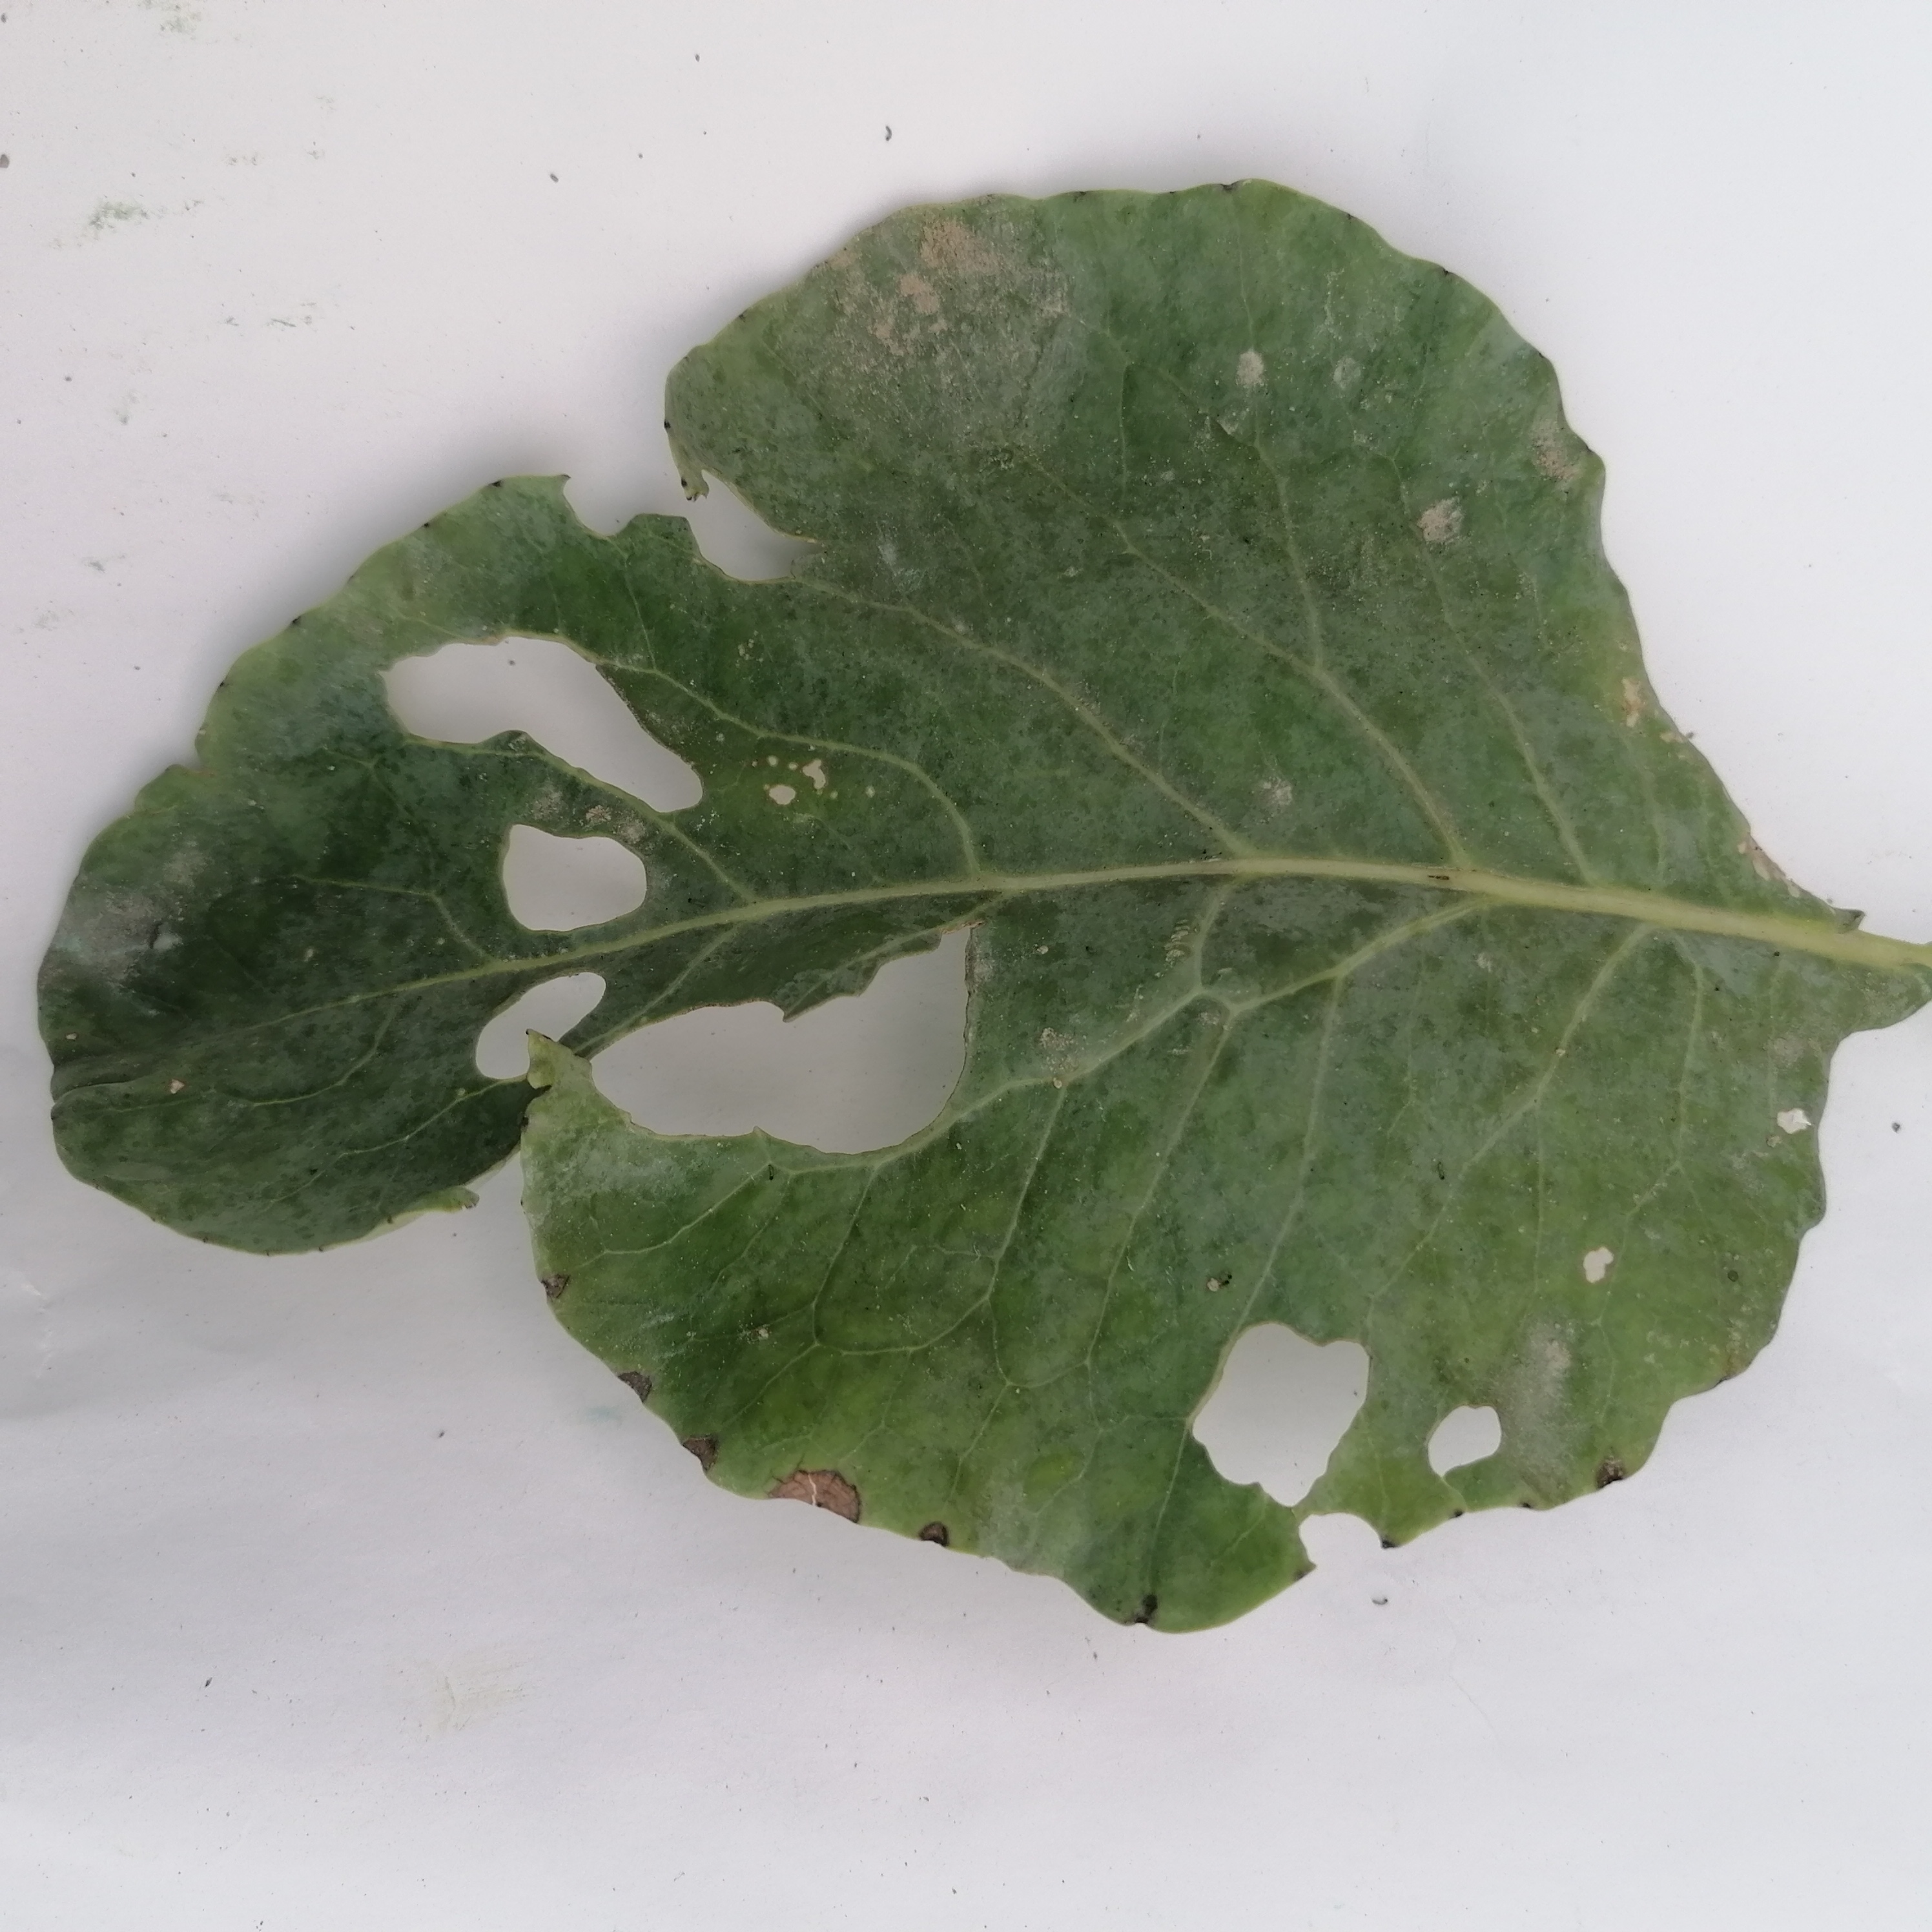
Label: Insect Hole